Paper marbling

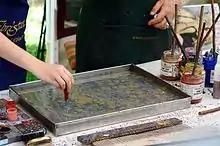
Water-based paints in a tank of carrageenan size being prepared for marbling.

There are several methods for making marbled papers. A shallow tray is filled with water, and various kinds of ink or paint colors are carefully applied to the surface with an ink brush. Various additives or surfactant chemicals are used to help float the colors. A drop of "negative" color made of plain water with the addition of surfactant is used to drive the drop of color into a ring. The process is repeated until the surface of the water is covered with concentric rings. The floating colors are then carefully manipulated either by blowing on them directly or through a straw, fanning the colors, or carefully using a human hair to stir the colors.